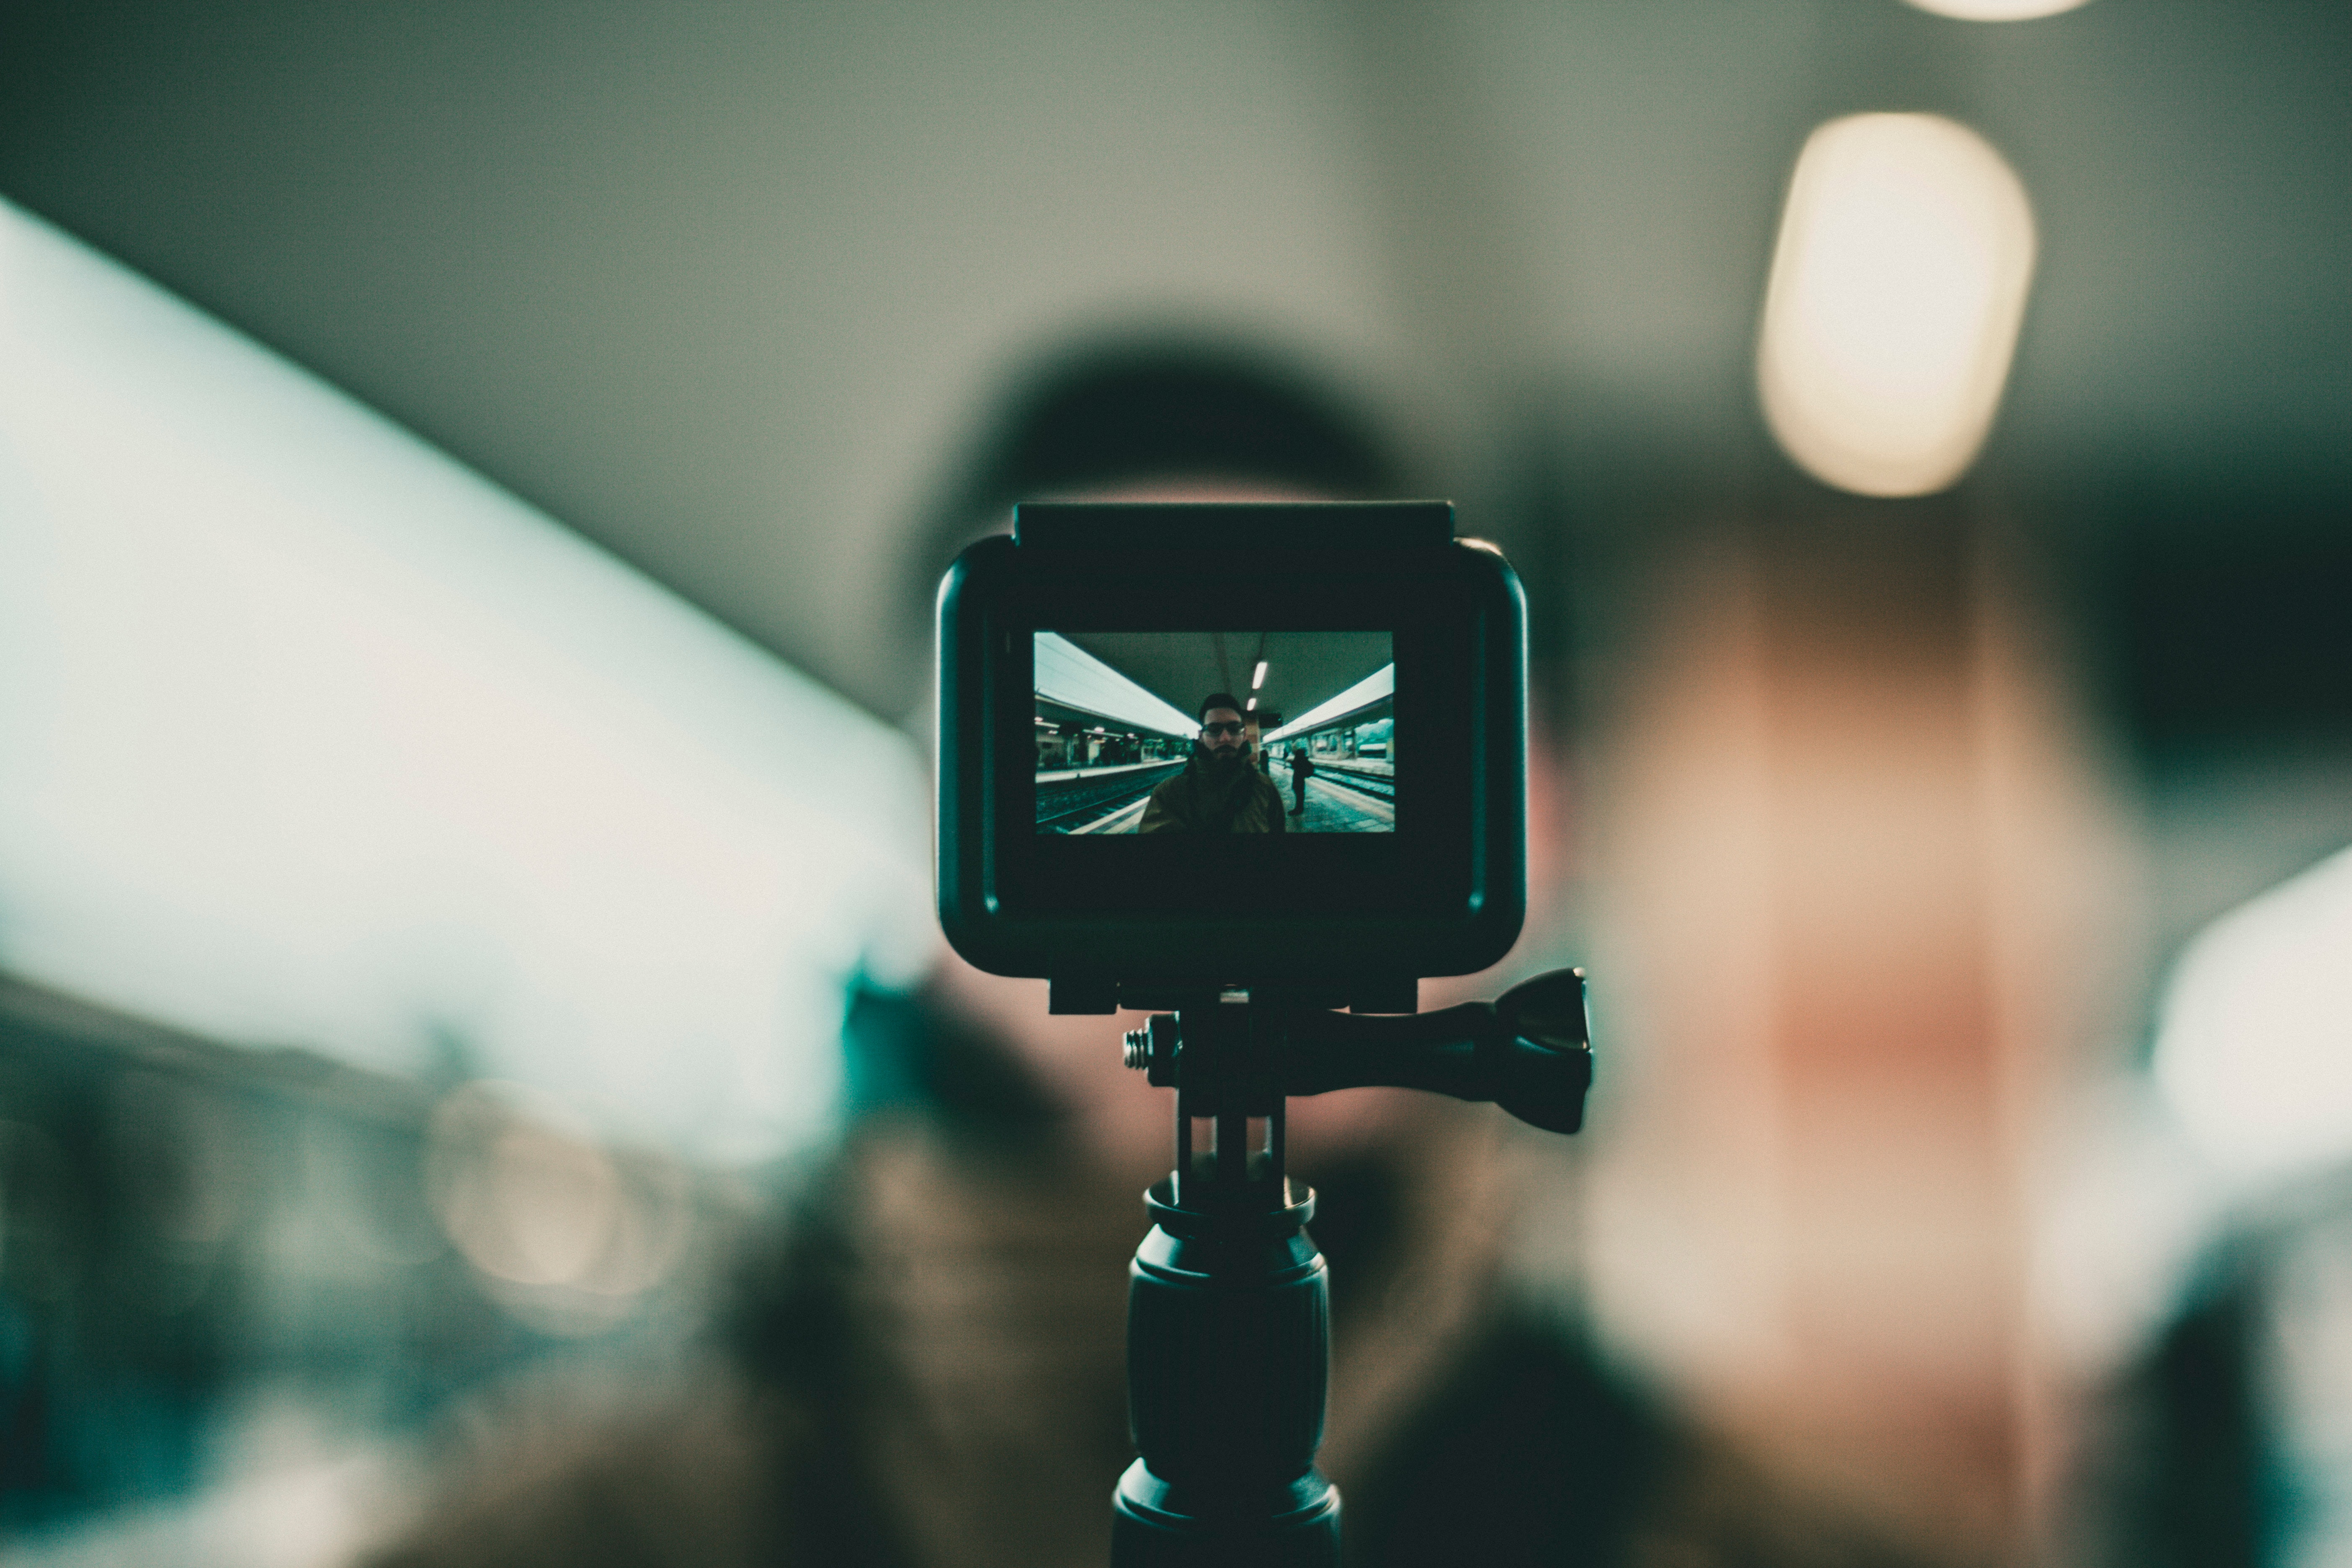
green, photography, technology, road, electronics, pedestrian